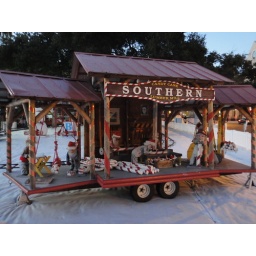
Green grass covered with white ground cloth for a certain North Pole look in San Jose